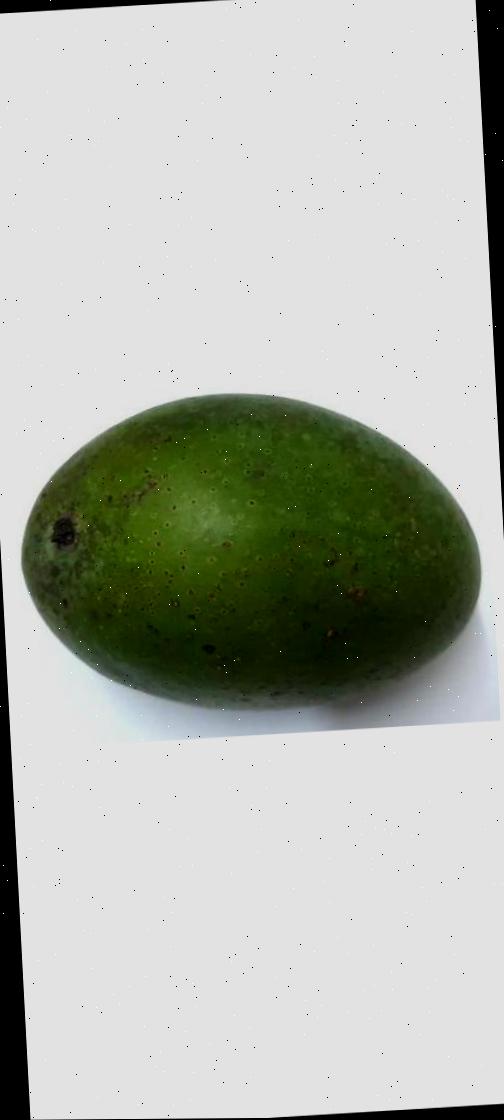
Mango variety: Ashshina Zhinuk